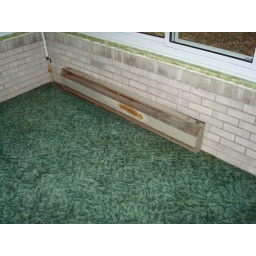
notice the scary green sponge painting on the wall ... the entire inside above the brick to the ceiling is like that ... YIKES